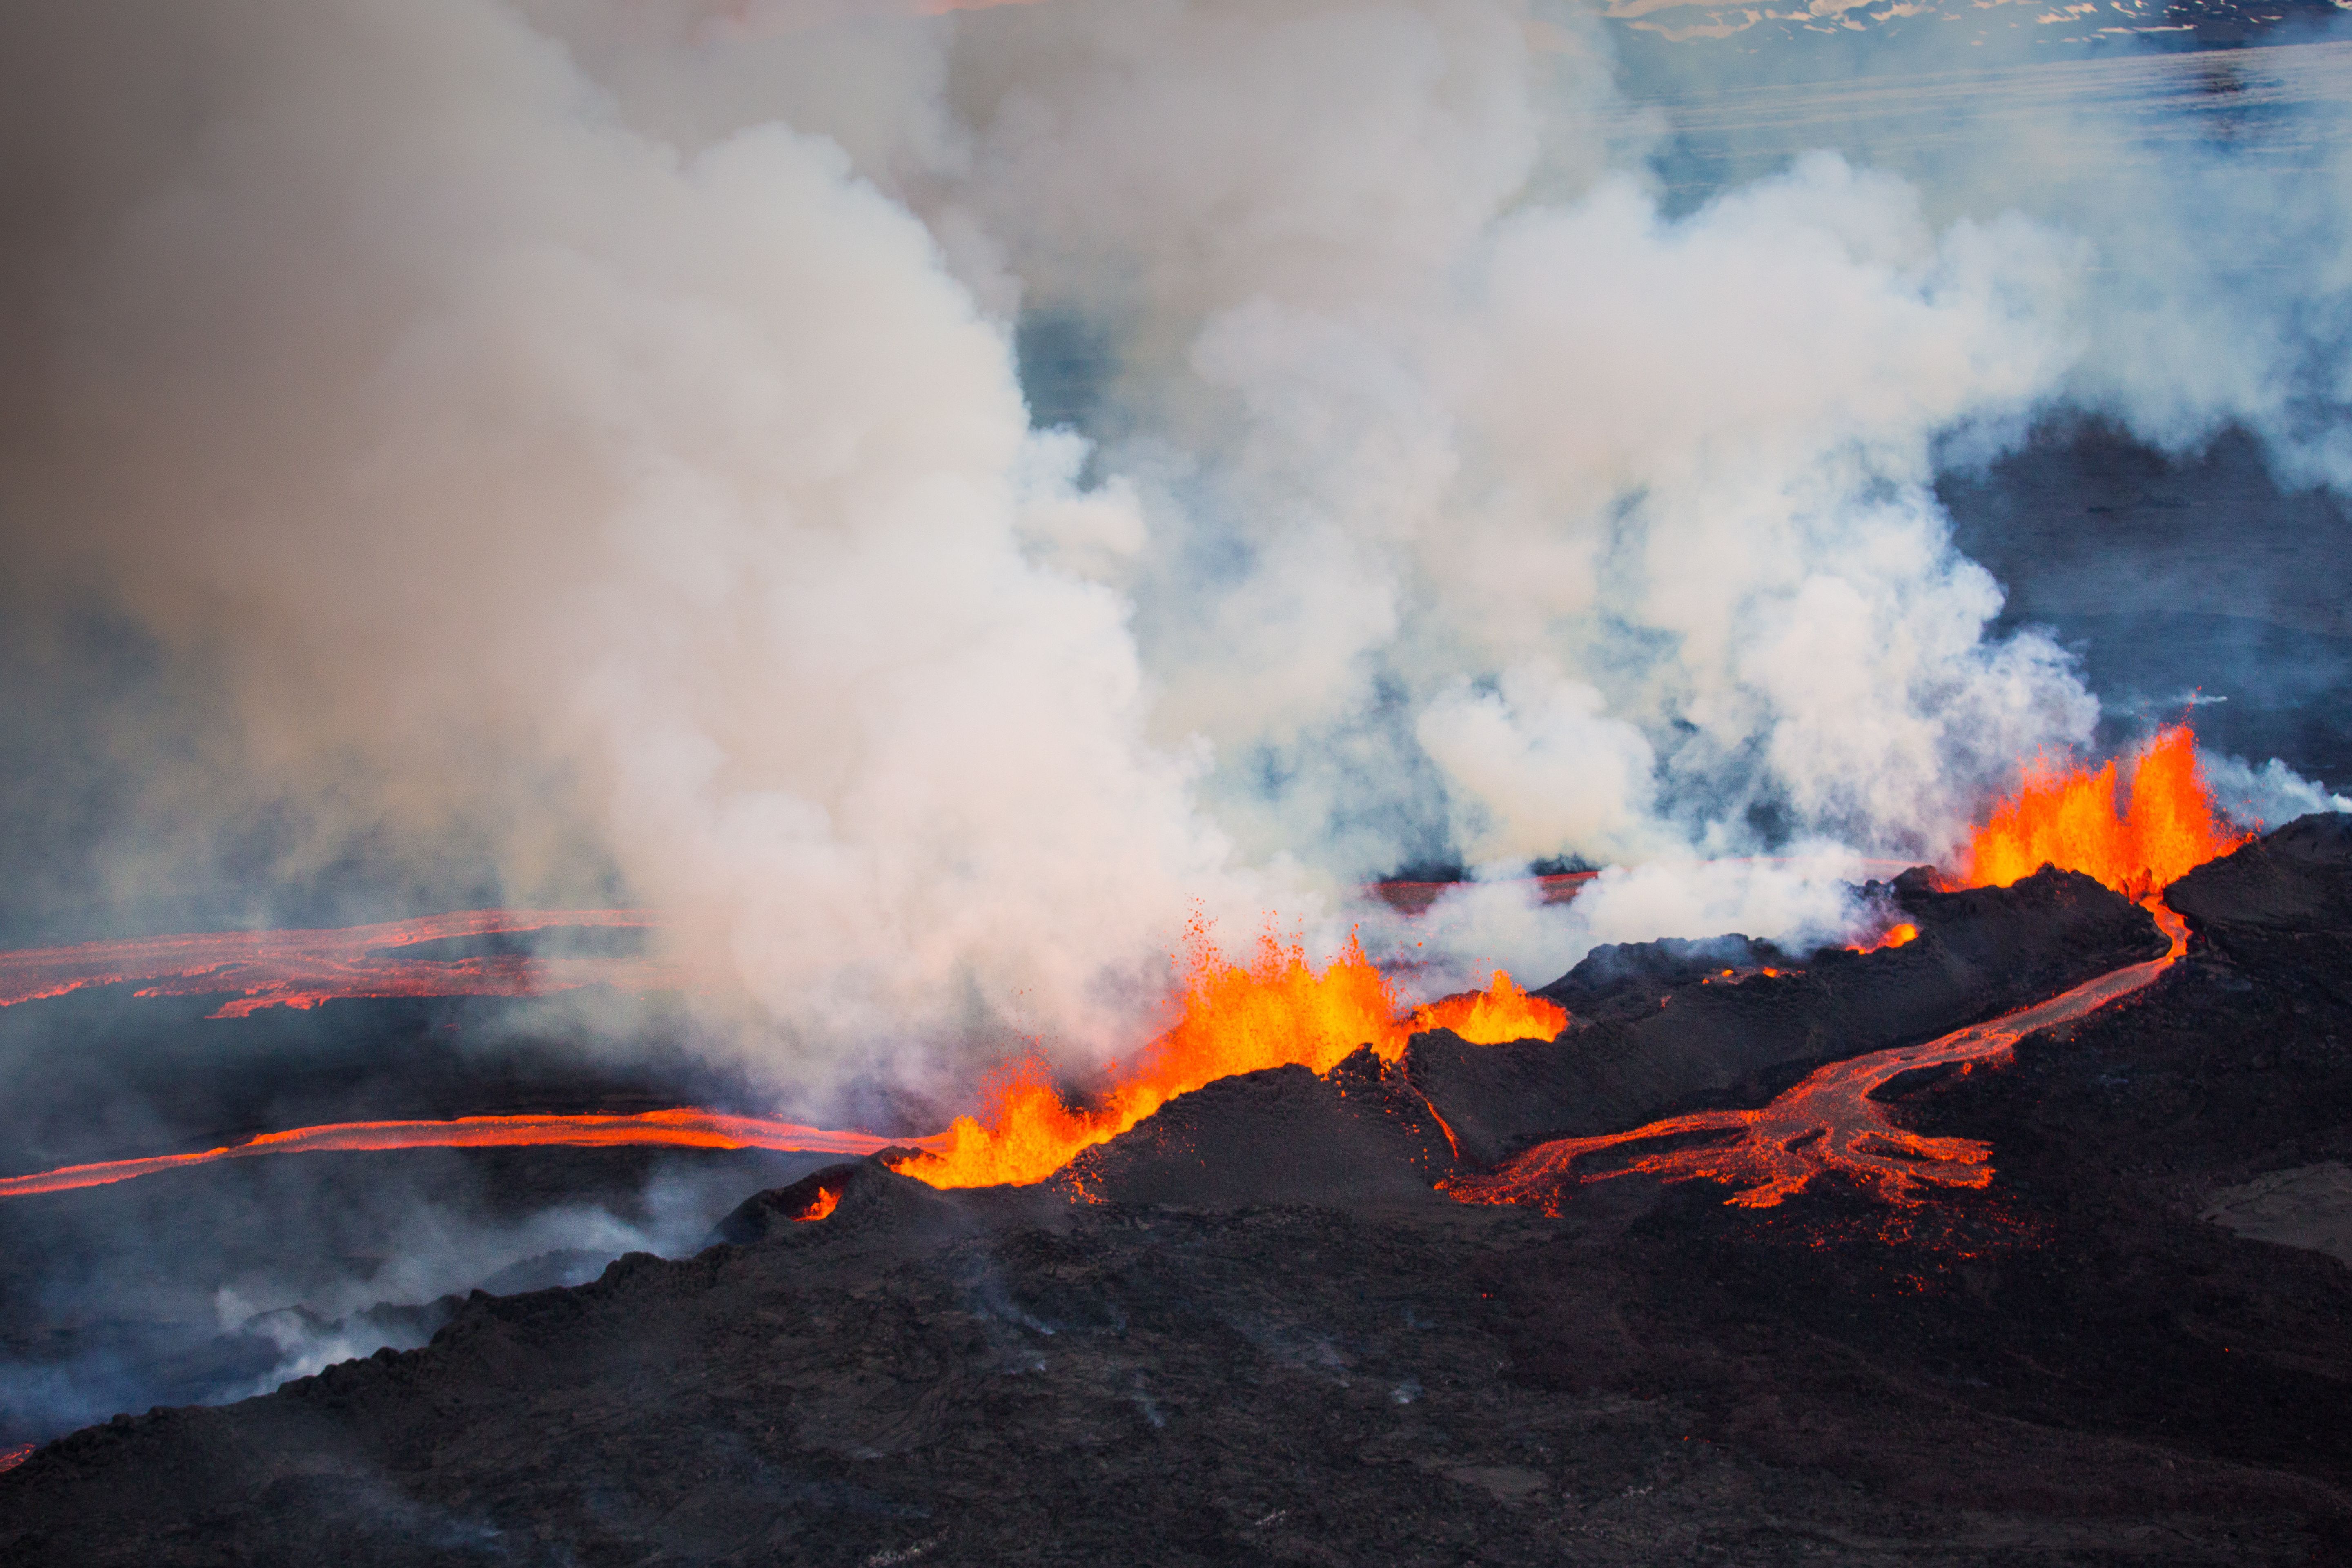
fire, smoke, volcano, nature, heat, hot, flame, burn, burning, steam, danger, lava, crater, forest, landscape, blaze, mountain, explosion, geyser, red, bonfire, gas, active, flames, disaster, event, volcanic landform, Fissure vent, geological phenomenon, types of volcanic eruptions, orange, volcanic field, black, pollution, geology, lava plain, lava dome, shield volcano, volcanic rock, stratovolcano